Squirt boating

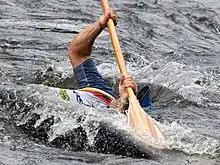
A squirt boat is a kayak that barely floats, allowing the paddler to submerge completely.

Squirt boating is a form of whitewater kayaking where the boat is designed to be as low in volume as possible while still allowing the paddler to float. Squirt boats are designed to use both surface and underwater currents to maneuver within the water. These maneuvers can be used to effect navigational control or to perform tricks.